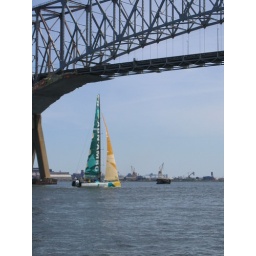
Obviously, the boat made it under the bridge just fine.